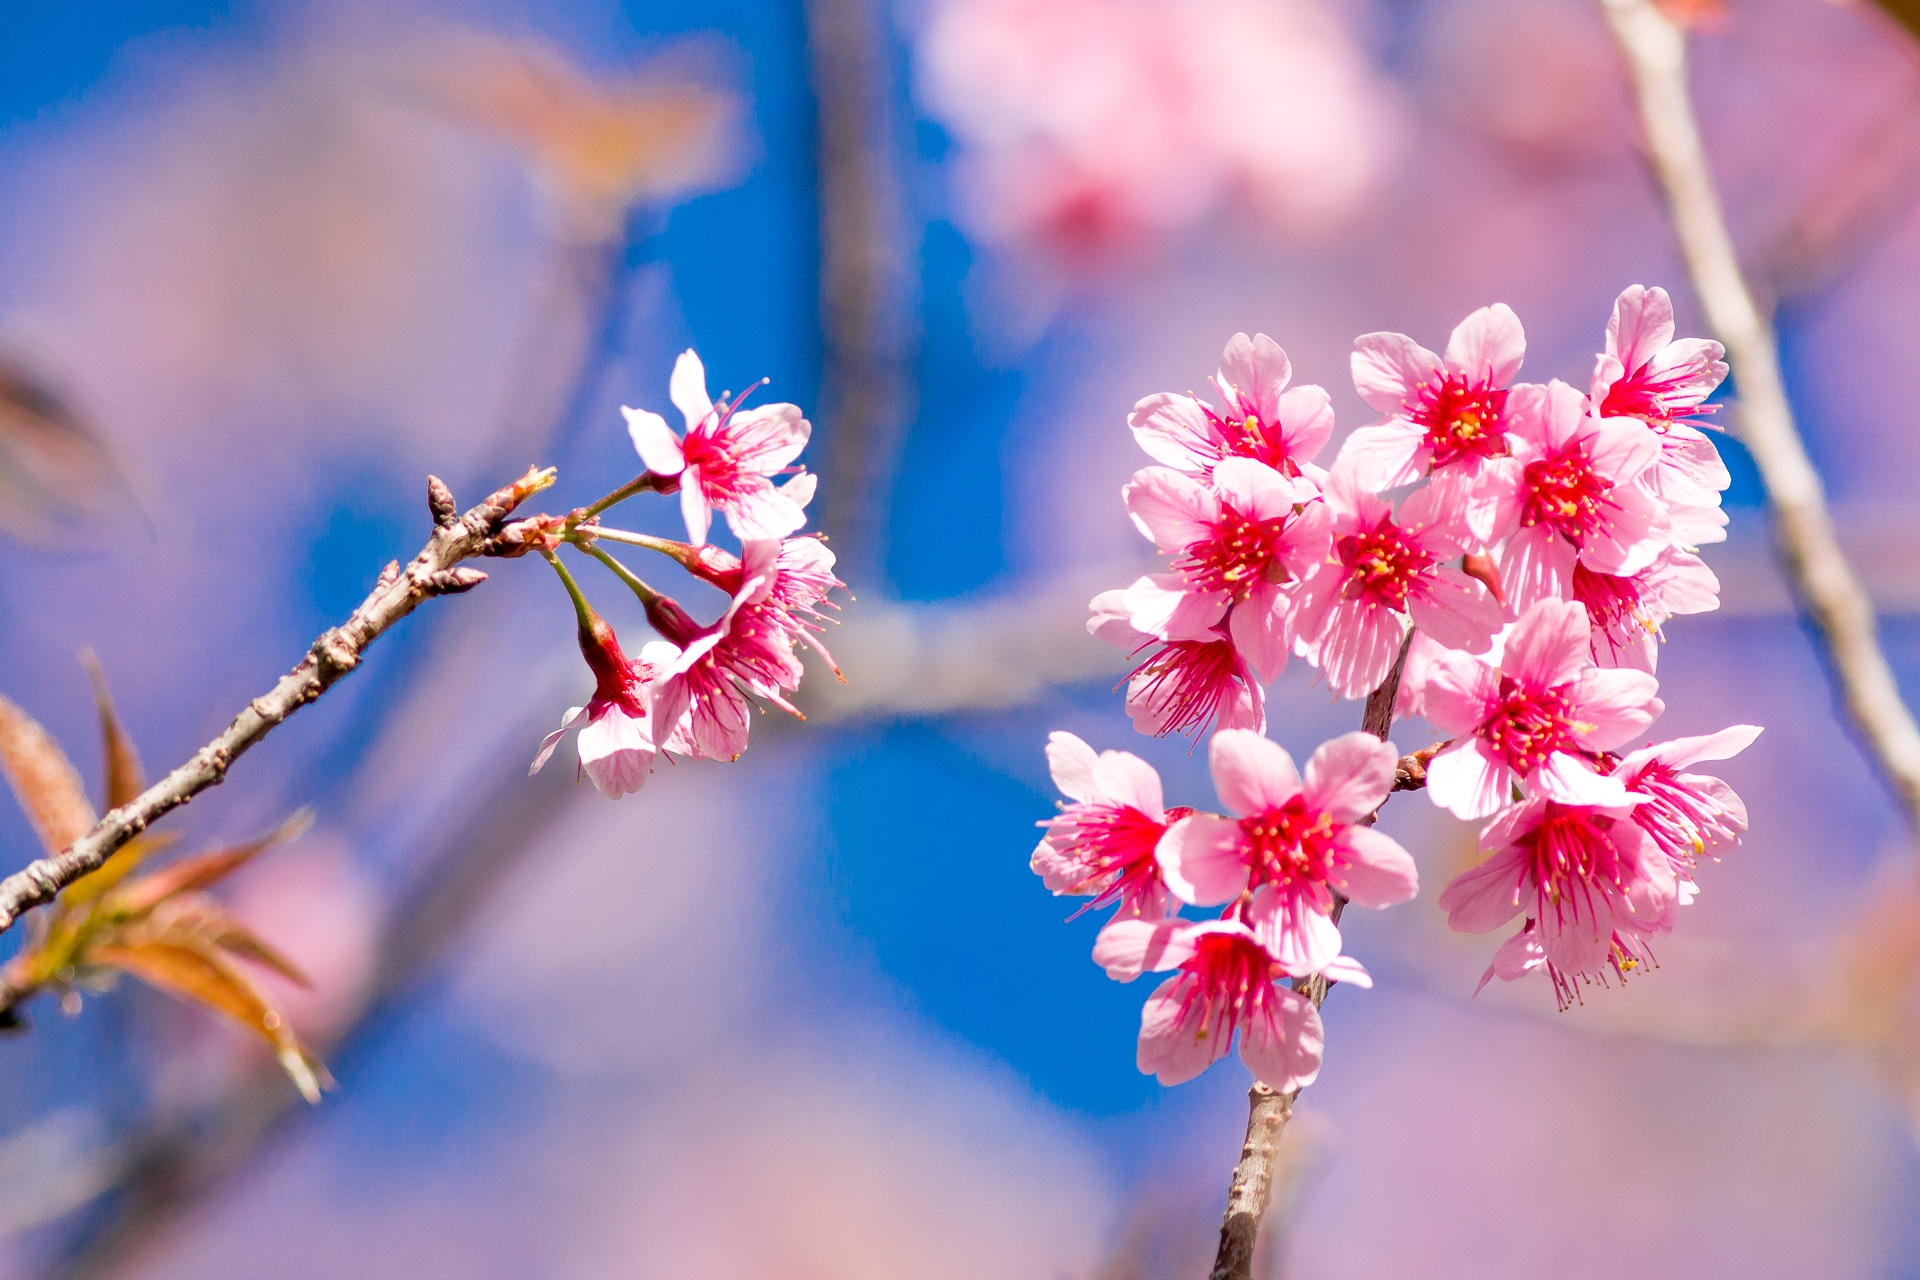
branch, blossom, plant, photography, fruit, flower, petal, food, spring, produce, flora, season, cherry blossom, flowers, close up, cherry, macro photography, tiger hill, muangthai cherry